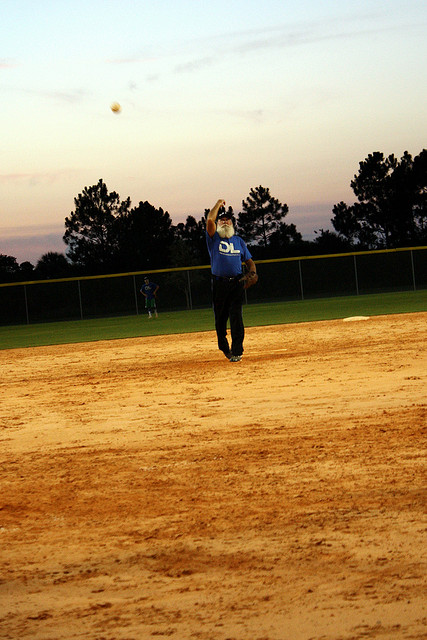
quả bóng đang bay về phía người đàn ông áo xanh